Pardah (film)

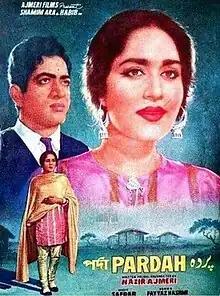

Pardah is a Pakistani Urdu film directed, produced and written by Nazir Ajmeri. It stars Shamim Ara and Habib in young to old roles. The film is about a man who kept one his secret under wraps for years. Music was composed by Safdar Hussain. At Box office, the film performed averagely.